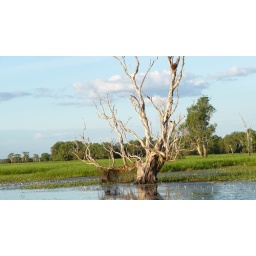
nest in tree on yellow water cruise